Split Second (game show)

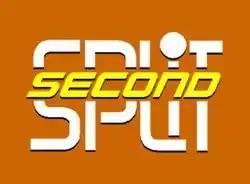
Former logo, used from 1972 to 1975

"Split Second" occupied only one timeslot during its three-year run, 12:30 p.m. (11:30 a.m., Central), against the traditional CBS favorite "Search for Tomorrow" and NBC's "The Who, What, or Where Game". It displaced "Password", which moved ahead a half-hour. Although never able to surmount "Search", "Split Second" kept a large number of affiliates on the network at that hour (preemptions, mostly for local newscasts, had plagued ABC for years). Within two years, NBC replaced "3W's" with a succession of short-lived games.